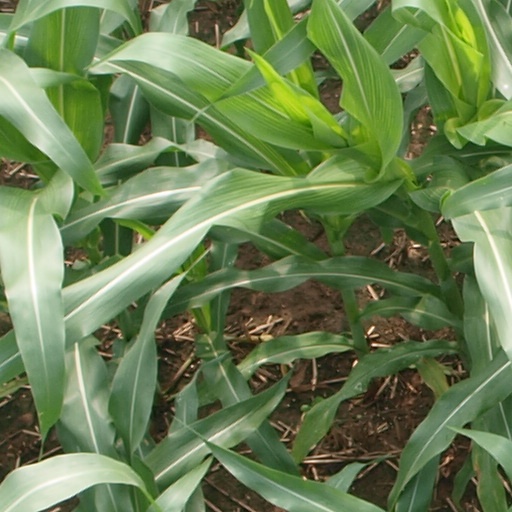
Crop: maize; corn